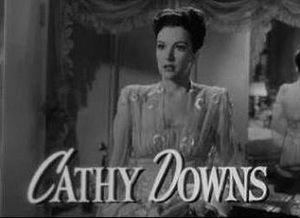
Cathy Downs est une actrice américaine née le 3 mars 1924 à Port Jefferson, Long Island, et décédée le 8 décembre 1976 à Los Angeles, en Californie.